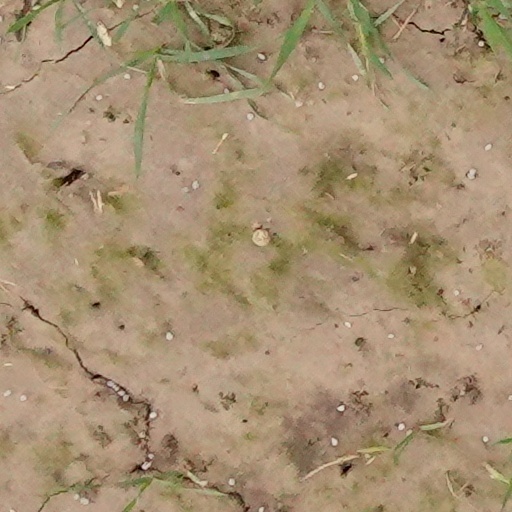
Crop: wheat